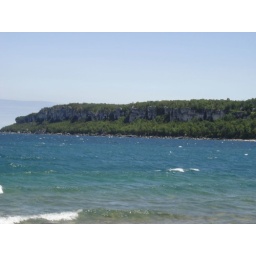
Took the scenic route home. It's a highway that follows the coast the whole way home. We're in Lion Head here.